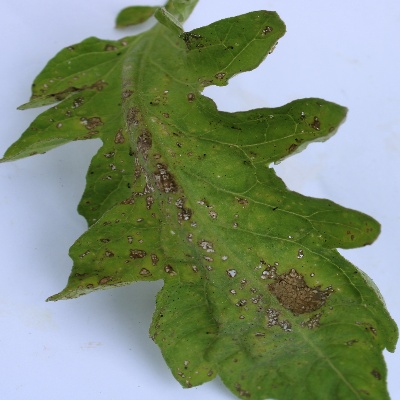
Crop: Tomato
Condition: septoria leaf spot